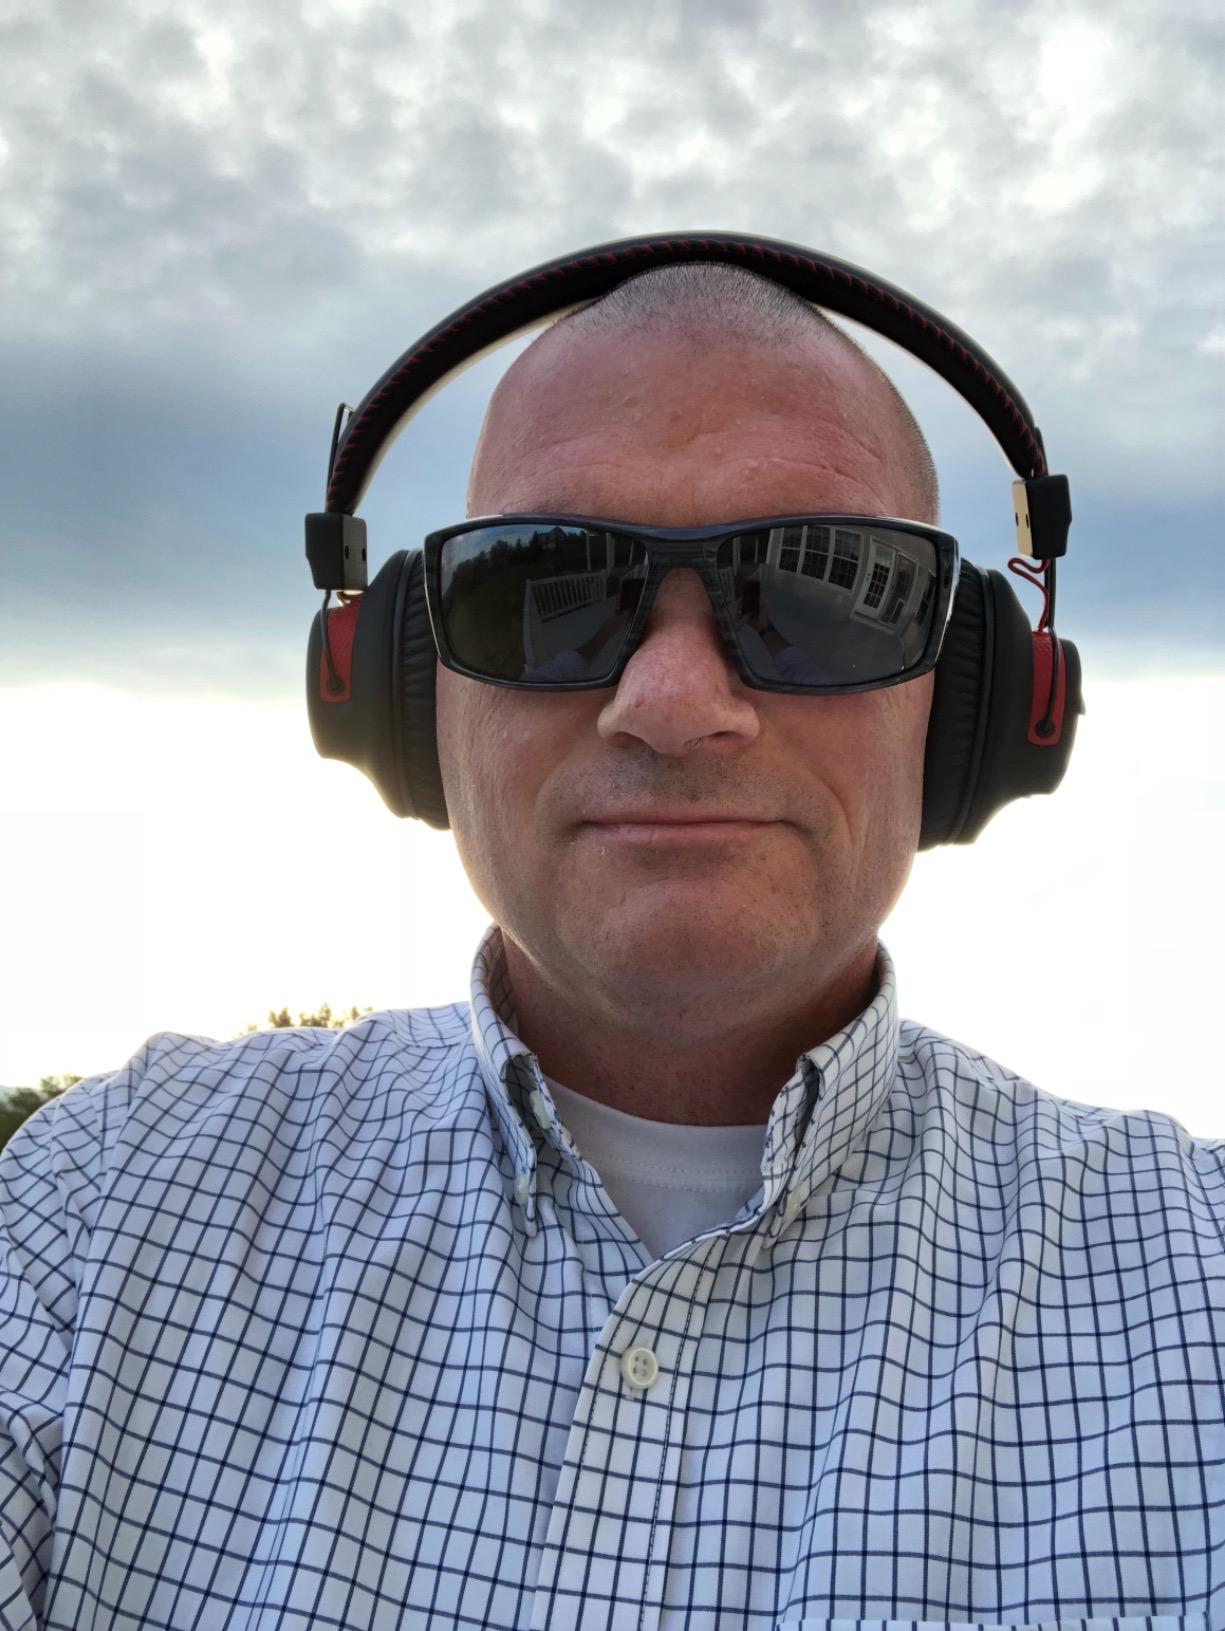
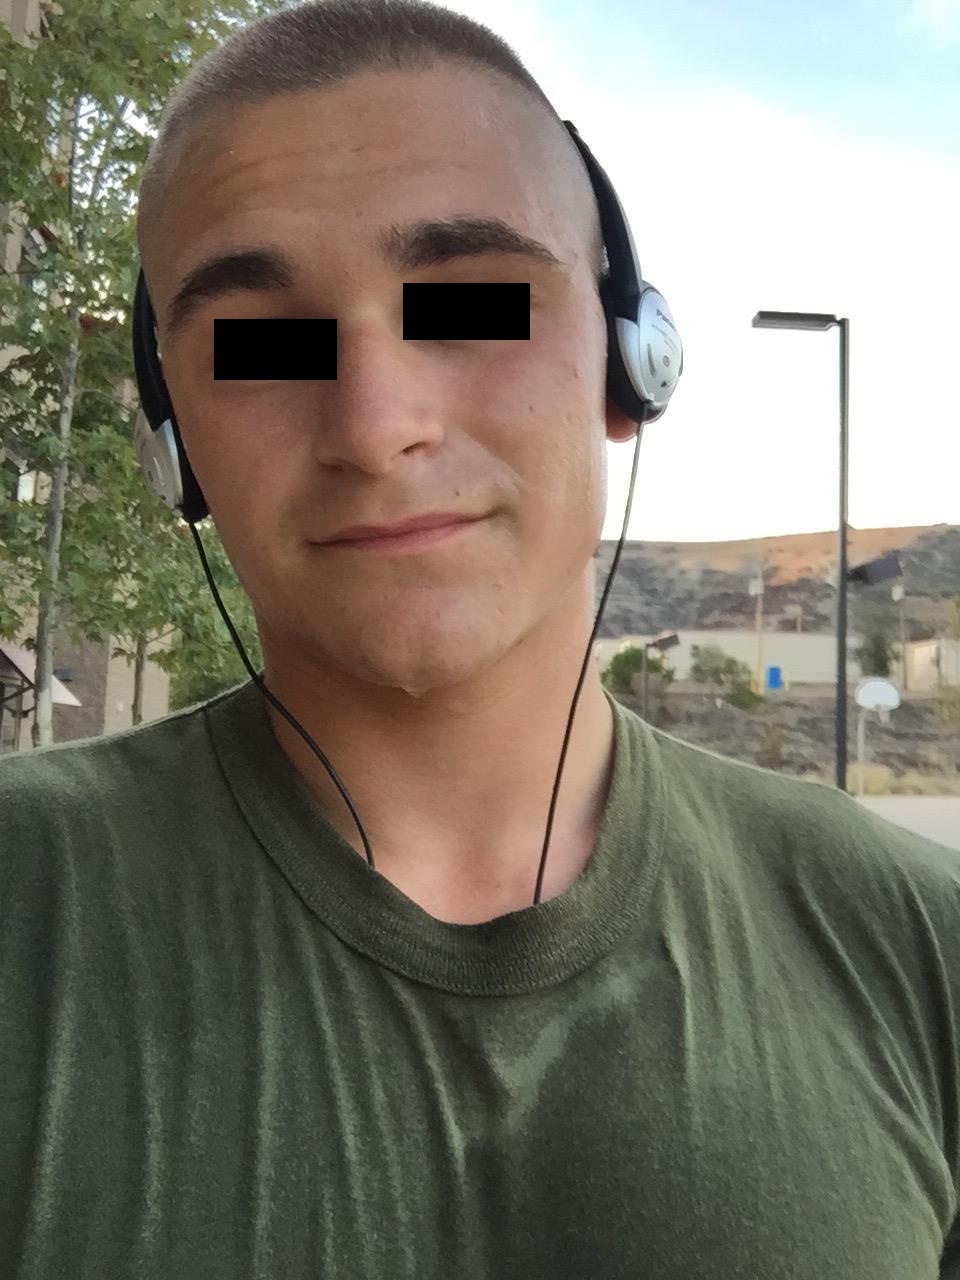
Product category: headphones
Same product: no